Ede, Netherlands

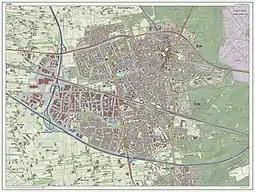
Dutch topographic map of Ede (town), March 2014

The town itself is situated halfway between the larger cities of Arnhem and Utrecht, with direct rail and road connections to both cities. There are no connections to any water nearby; however, there also is a direct road connection to the city of Wageningen which hosts a small industrial port on the river Rijn and a direct road and rail connection to the city of Arnhem, which features a larger port at a greater distance. The environment is clean and green because Ede is partly built in a forest and partly on the central Dutch plains in the national park called Nationaal Park "De Hoge Veluwe".